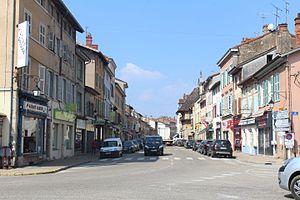
Rue de Lattre de Tassigny, Pont-de-Vaux.
Pont-de-Vaux est une commune française, située dans le département de l'Ain en région Auvergne-Rhône-Alpes.